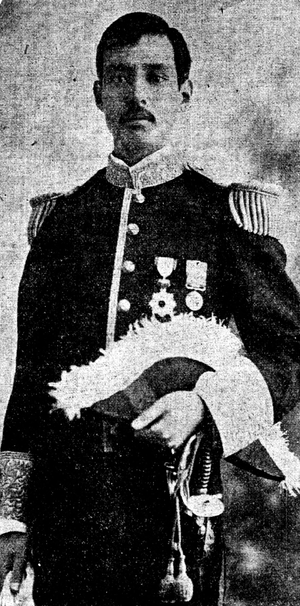
Le comte Hirokichi Mutsu, né le 5 mars 1869 et décédé à l'âge de 73 ans 19 novembre 1942 à Kamakura au Japon, est un diplomate et enseignant japonais des ères Meiji et Taishō.
La comtesse Iso Mutsu, née Gertrude Ethel Passigham en octobre 1867 à Oxford au Royaume-Uni et décédée à l'âge de 62 ou 63 ans à Kamakura au Japon, est une femme britannique, épouse d'un aristocrate japonais diplomate. Elle émigre au Japon avec lui en 1910 et vit à Kamakura jusqu'à sa mort en 1930. Elle rédige en 1918 le guide Kamakura: Fact and Legend.